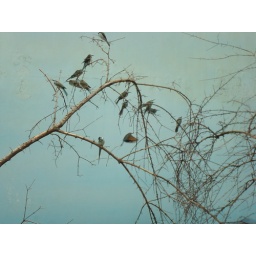
birds in trees